57th Fighter-Interceptor Squadron

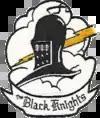
1950s squadron patch

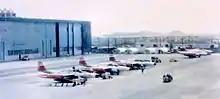
57th FIS F-89 Scorpions in 1959.

In March 1953, the squadron was reactivated as the 57th Fighter-Interceptor Squadron, flying Northrop F-89 Scorpions. It was activated at Presque Isle Air Force Base, Maine as the 528th Air Defense Group's second operational squadron. A second swap of units began when the 82d Fighter Interceptor Squadron arrived from Iceland. The 57th FIS then moved to Iceland and was reassigned away from the group in November of the same year.